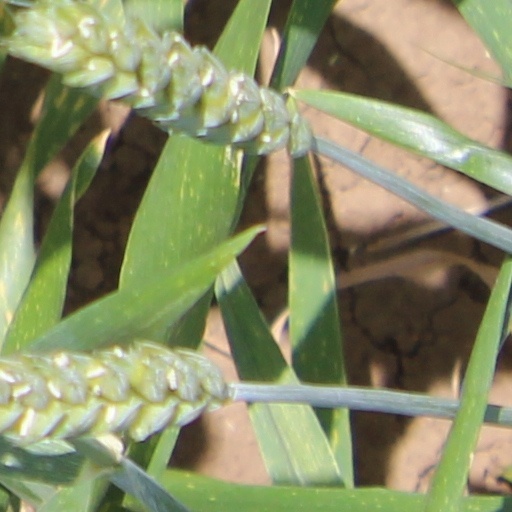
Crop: wheat